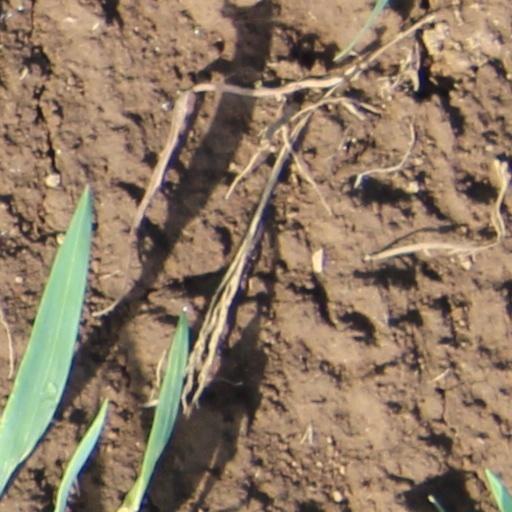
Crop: wheat